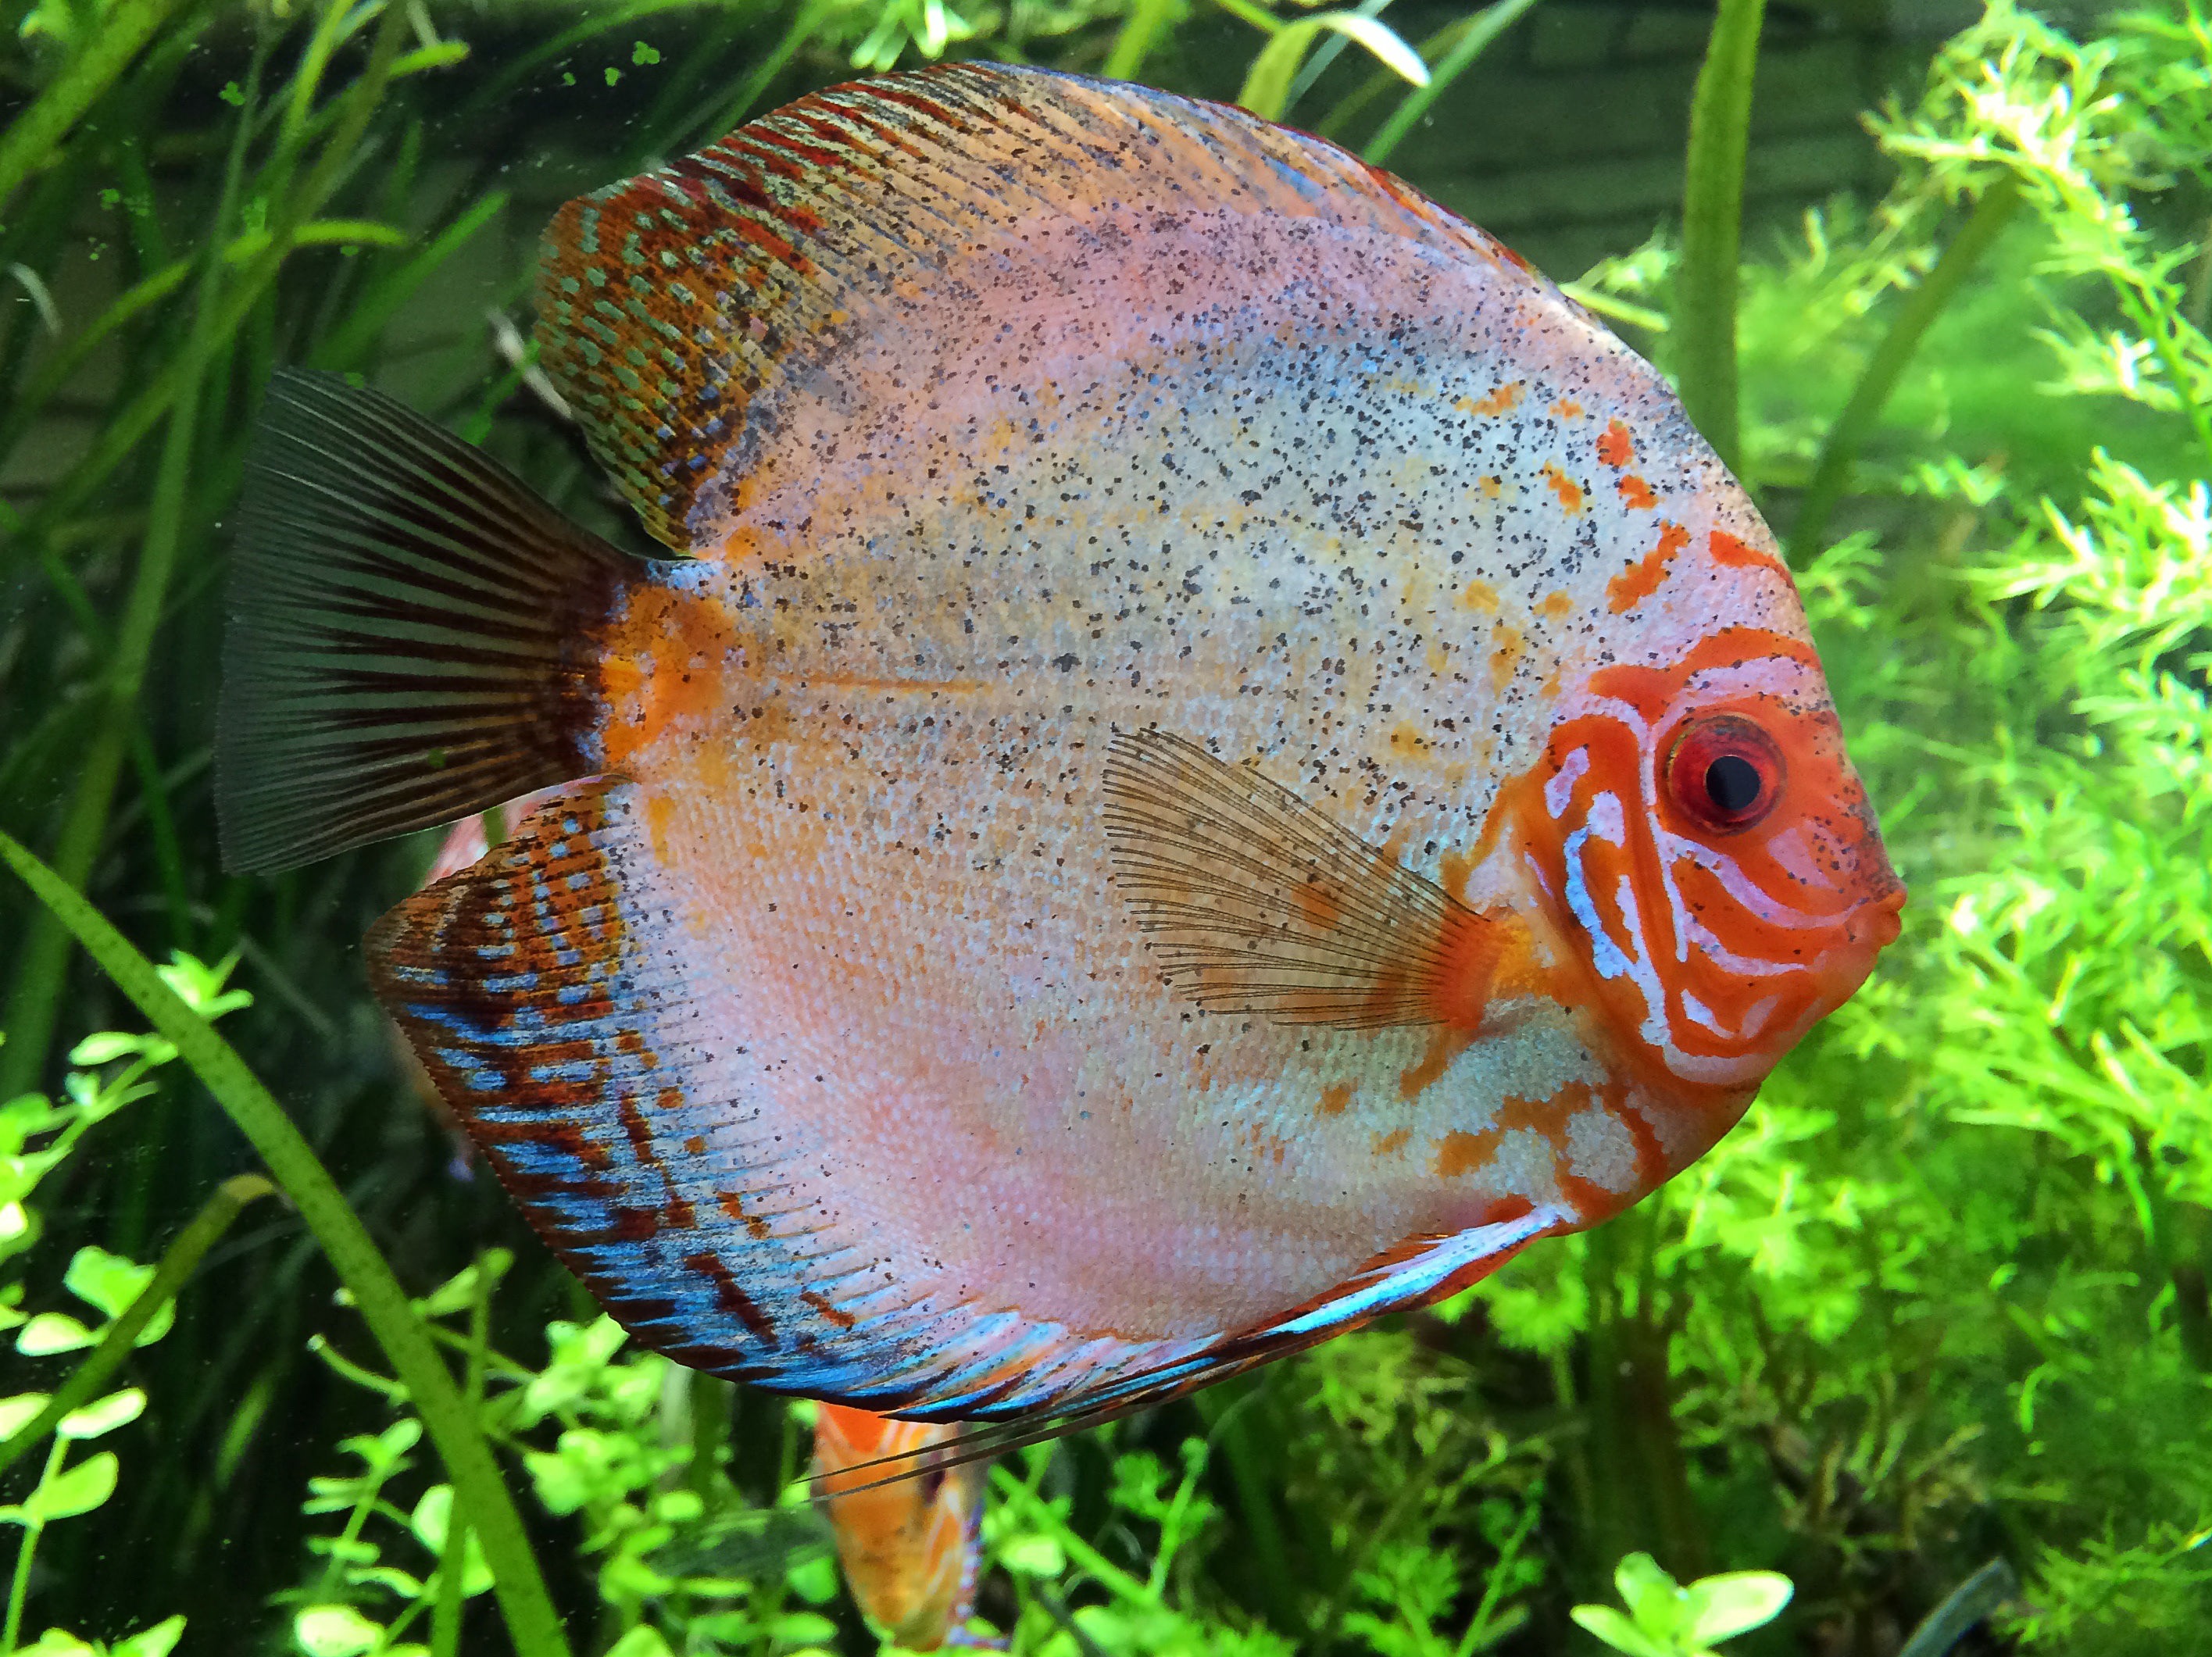
biology, fish, fauna, aquarium, cichlid, discus fish, marine biology, coral reef fish, pomacentridae, freshwater aquarium, pomacanthidae